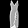
Label: Dress